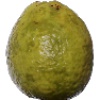
Label: Guava 1